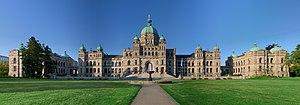
John Foster McCreight, né en 1827 à Caledon, en Irlande du Nord et mort le 18 novembre 1913 à Hastings, en Angleterre, est un magistrat, premier Premier ministre de la Colombie-Britannique de 1871 à 1872.
Victoria est la capitale provinciale de la Colombie-Britannique au Canada, ainsi qu'une cité.
Les bâtiments du Parlement de Colombie-Britannique sont situés à Victoria, Colombie-Britannique et servent de siège à l'Assemblée législative de la Colombie-Britannique.